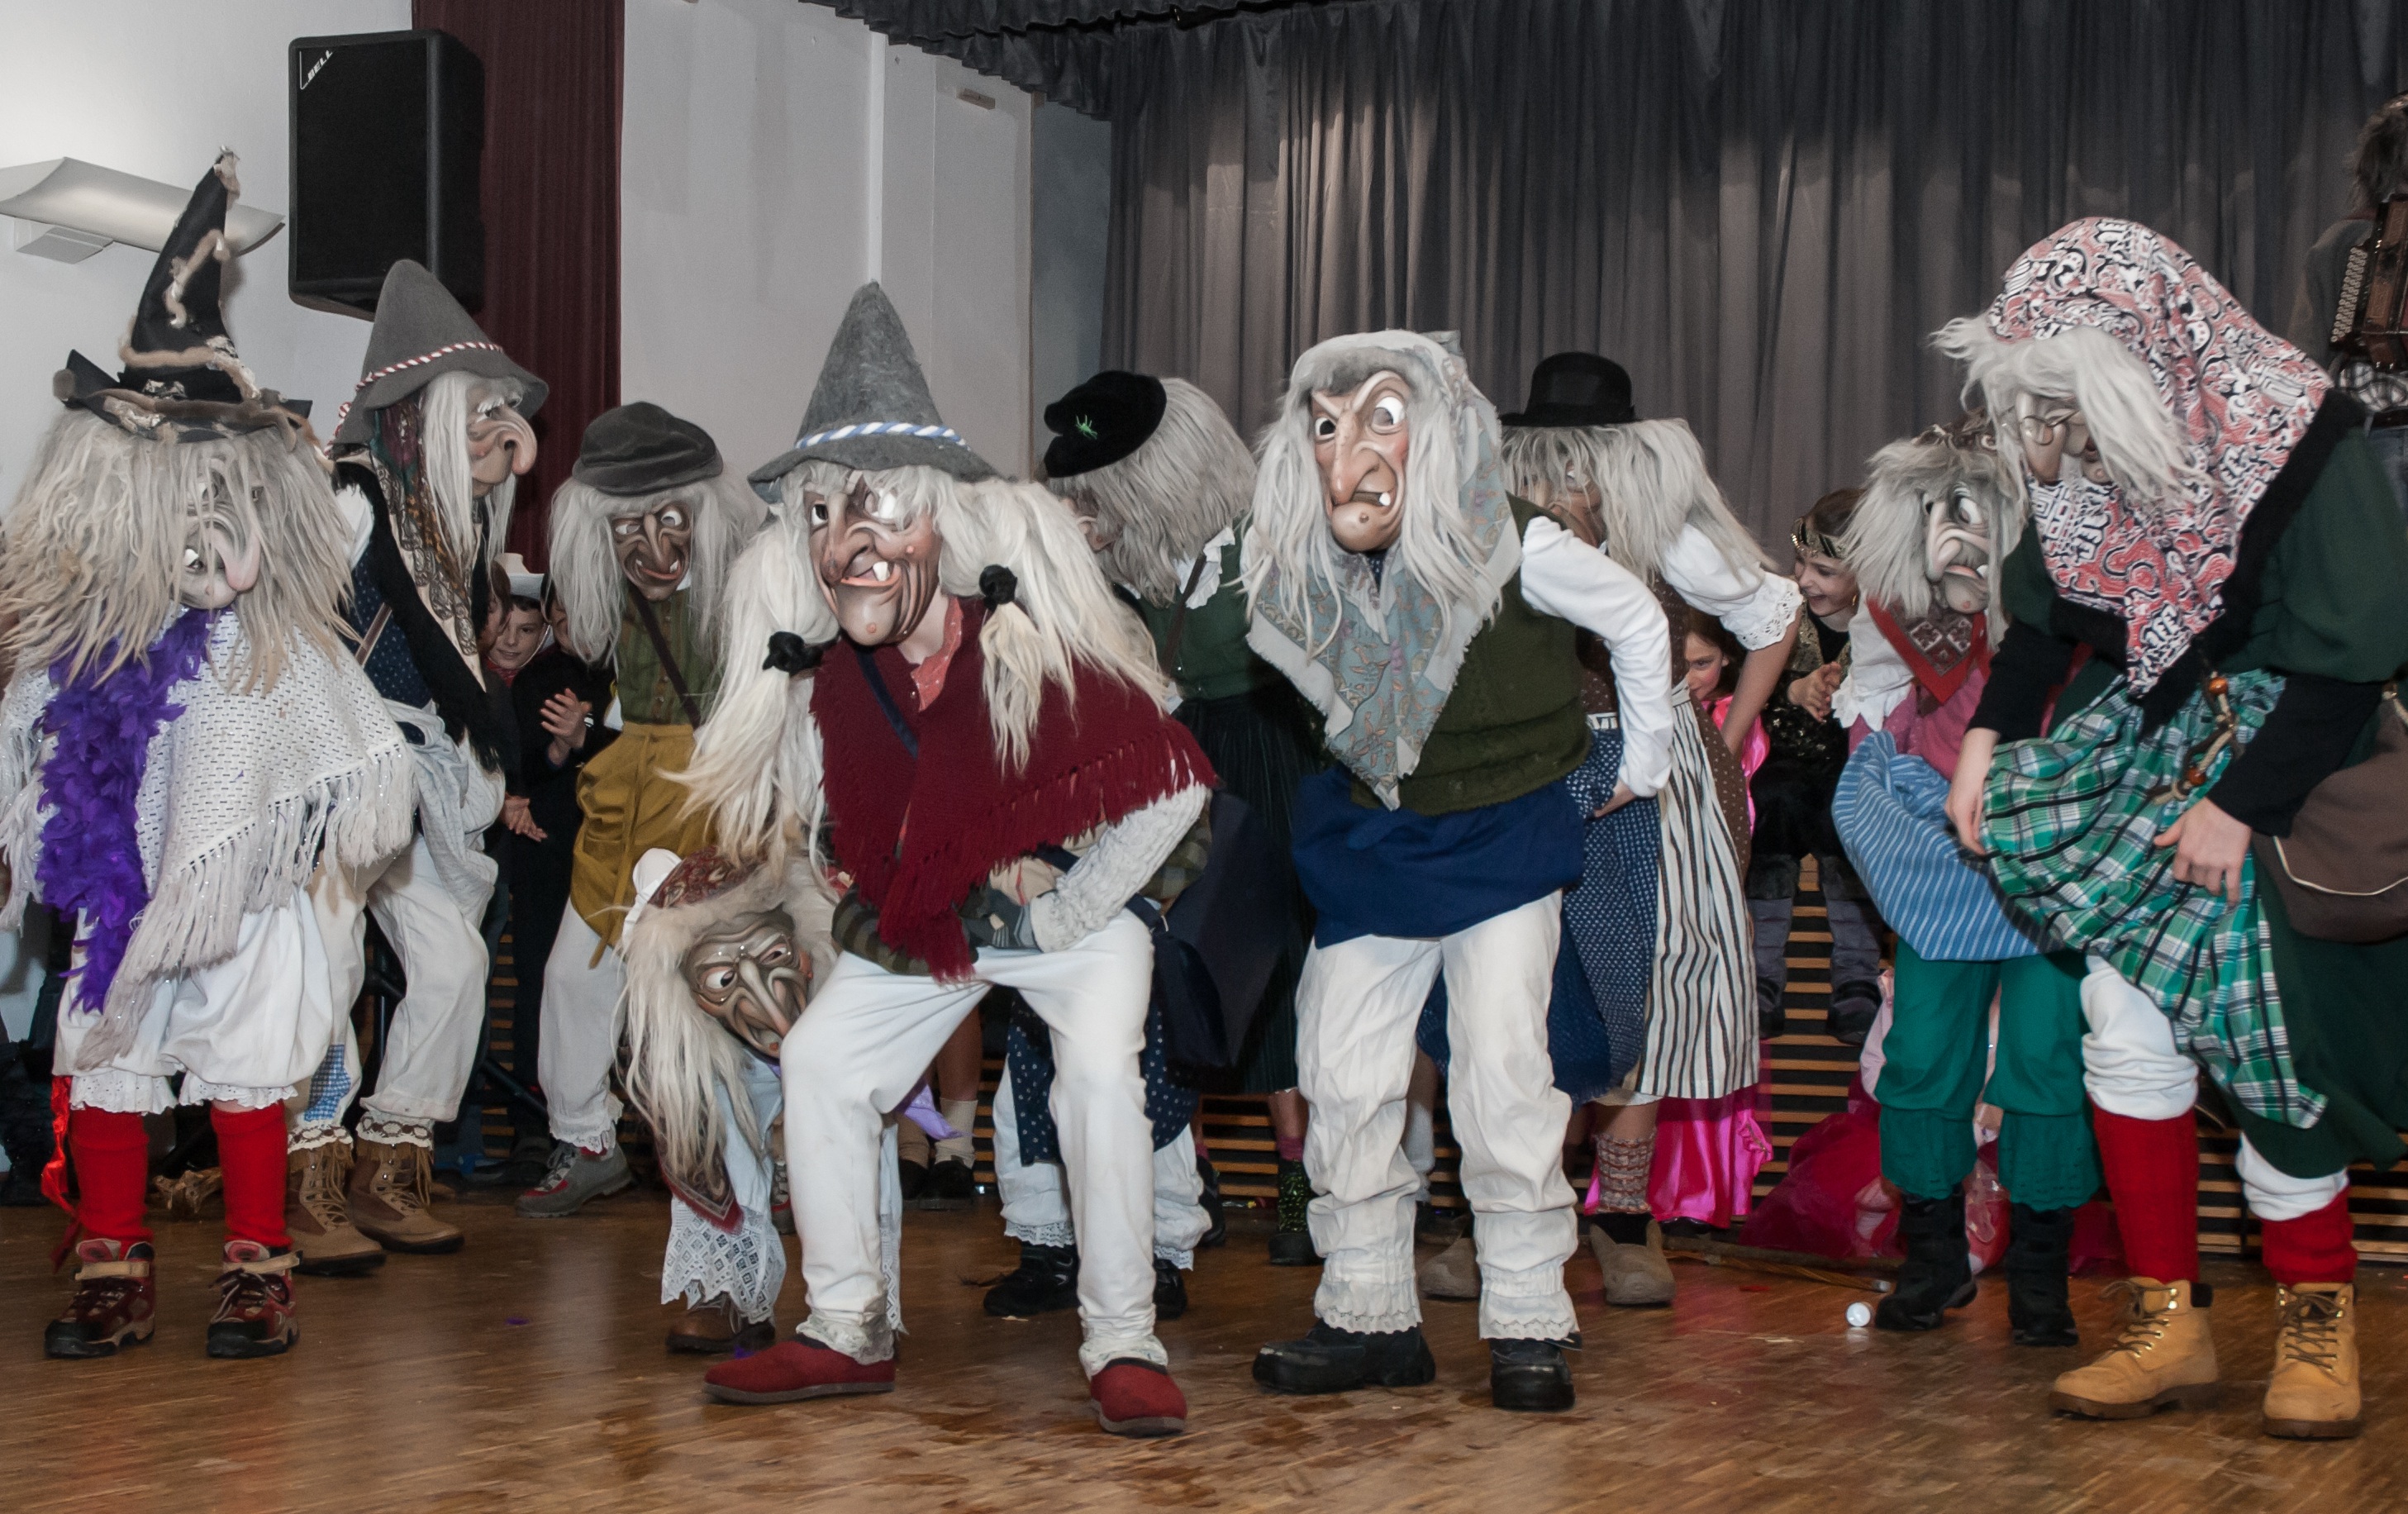
carnival, clothing, germany, figures, costume, traditional, costumes, witches, musical theatre, baumkirchner junghexen